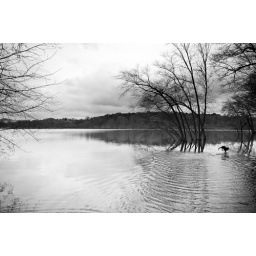
A dog runs in the water along the once dry path that circles the pond.